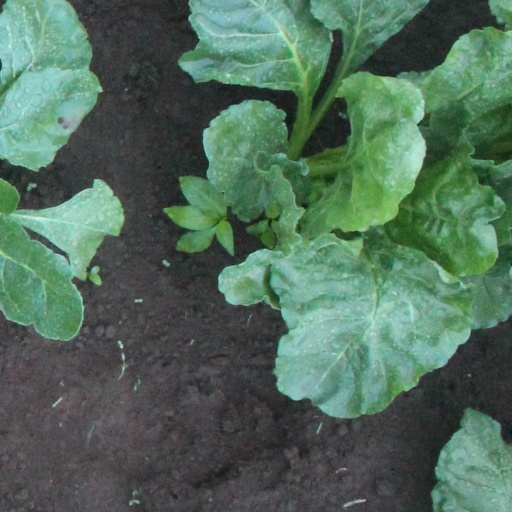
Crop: sugar beet